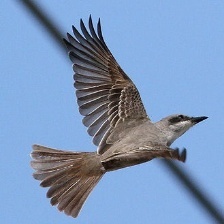
Species: GRAY KINGBIRD
Scientific name: TYRANNUS DOMINICENSIS